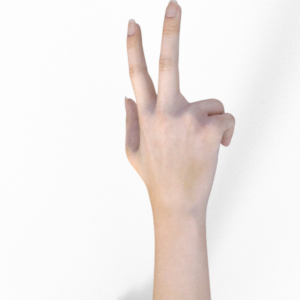
Label: scissors